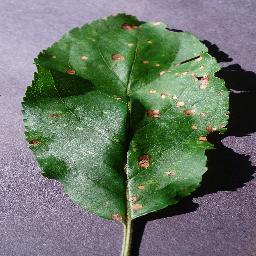
Label: Apple___Black_rot